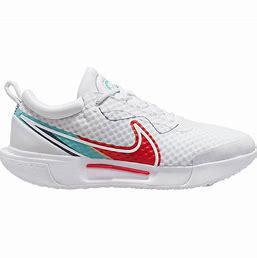
Brand: Nike
Model: Court Zoom Pro